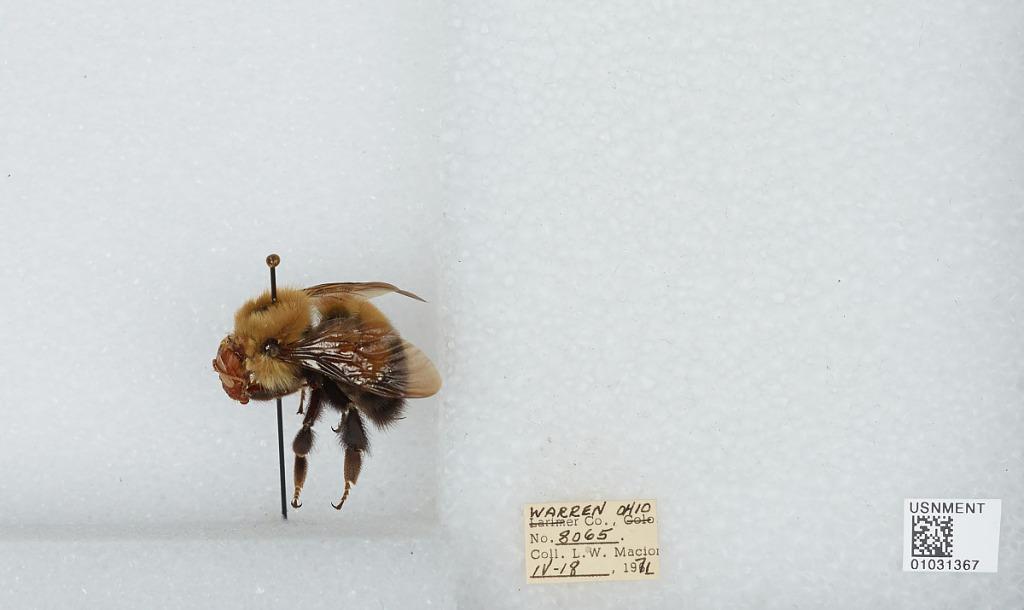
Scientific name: Bombus (Pyrobombus) perplexus Cresson
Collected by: L. Macior
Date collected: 1971-4-18
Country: United States
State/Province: Ohio
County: Warren
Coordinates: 39.4242, -84.1856